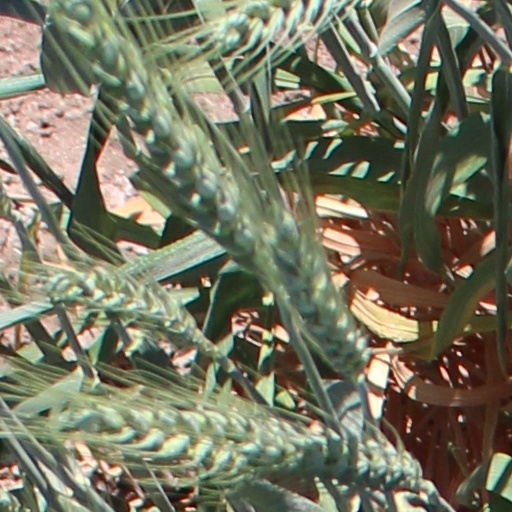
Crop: wheat